Eulalie Papavoine

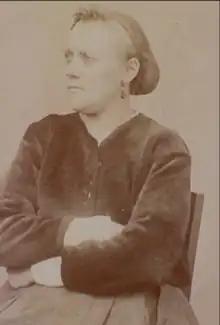
Eulalie Papavoine photographed by Eugène Appert at the Chantiers prison at Versailles.

Eulalie Papavoine (11 November 184624 May 1875) was a Parisian seamstress. She participated in the Paris Commune as an ambulance nurse.